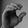
ASL letter: C